New York Marriott Marquis

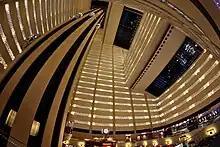
View of atrium

The hotel's atrium lobby is placed on the eighth floor. Because of security concerns when the hotel was constructed in the 1980s, there was originally only one set of escalators leading from street level to the hotel lobby. A planted atrium rises 37 stories from the lobby to the rooftop restaurant. The atrium, extending tall, is one of the world's tallest indoor spaces. A sky bridge measuring long is just above the atrium floor. This sky bridge has 90 tons of steel and contains LED signs on the side. The reception desks were originally placed on the south wall. Following a 2020s renovation, the desks were relocated to the north wall, separated by wooden archways, and a prismatic-glass wall was installed behind the desks. In addition, the lobby contains an acrylic sculpture by Parachilna, installed in 2022.